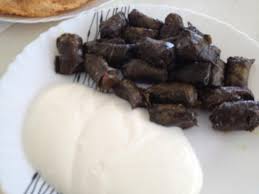
Yemek: yaprak_sarma